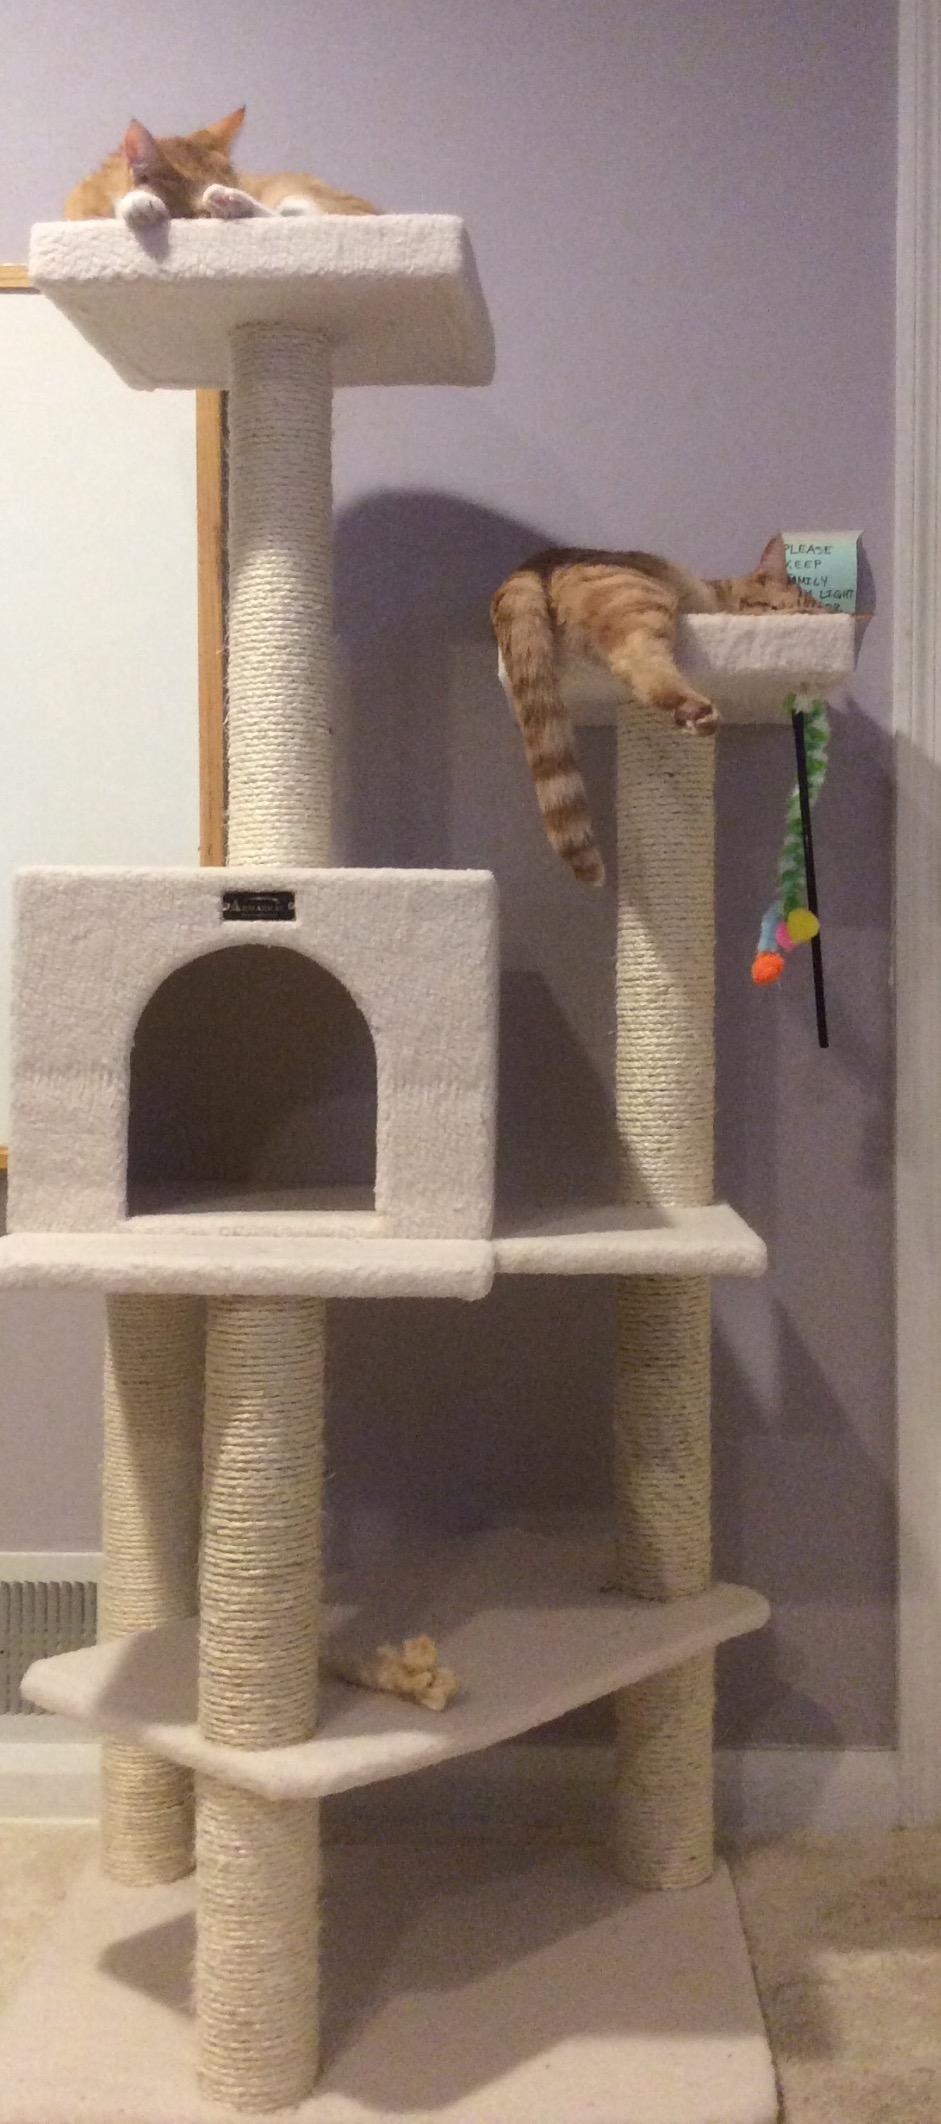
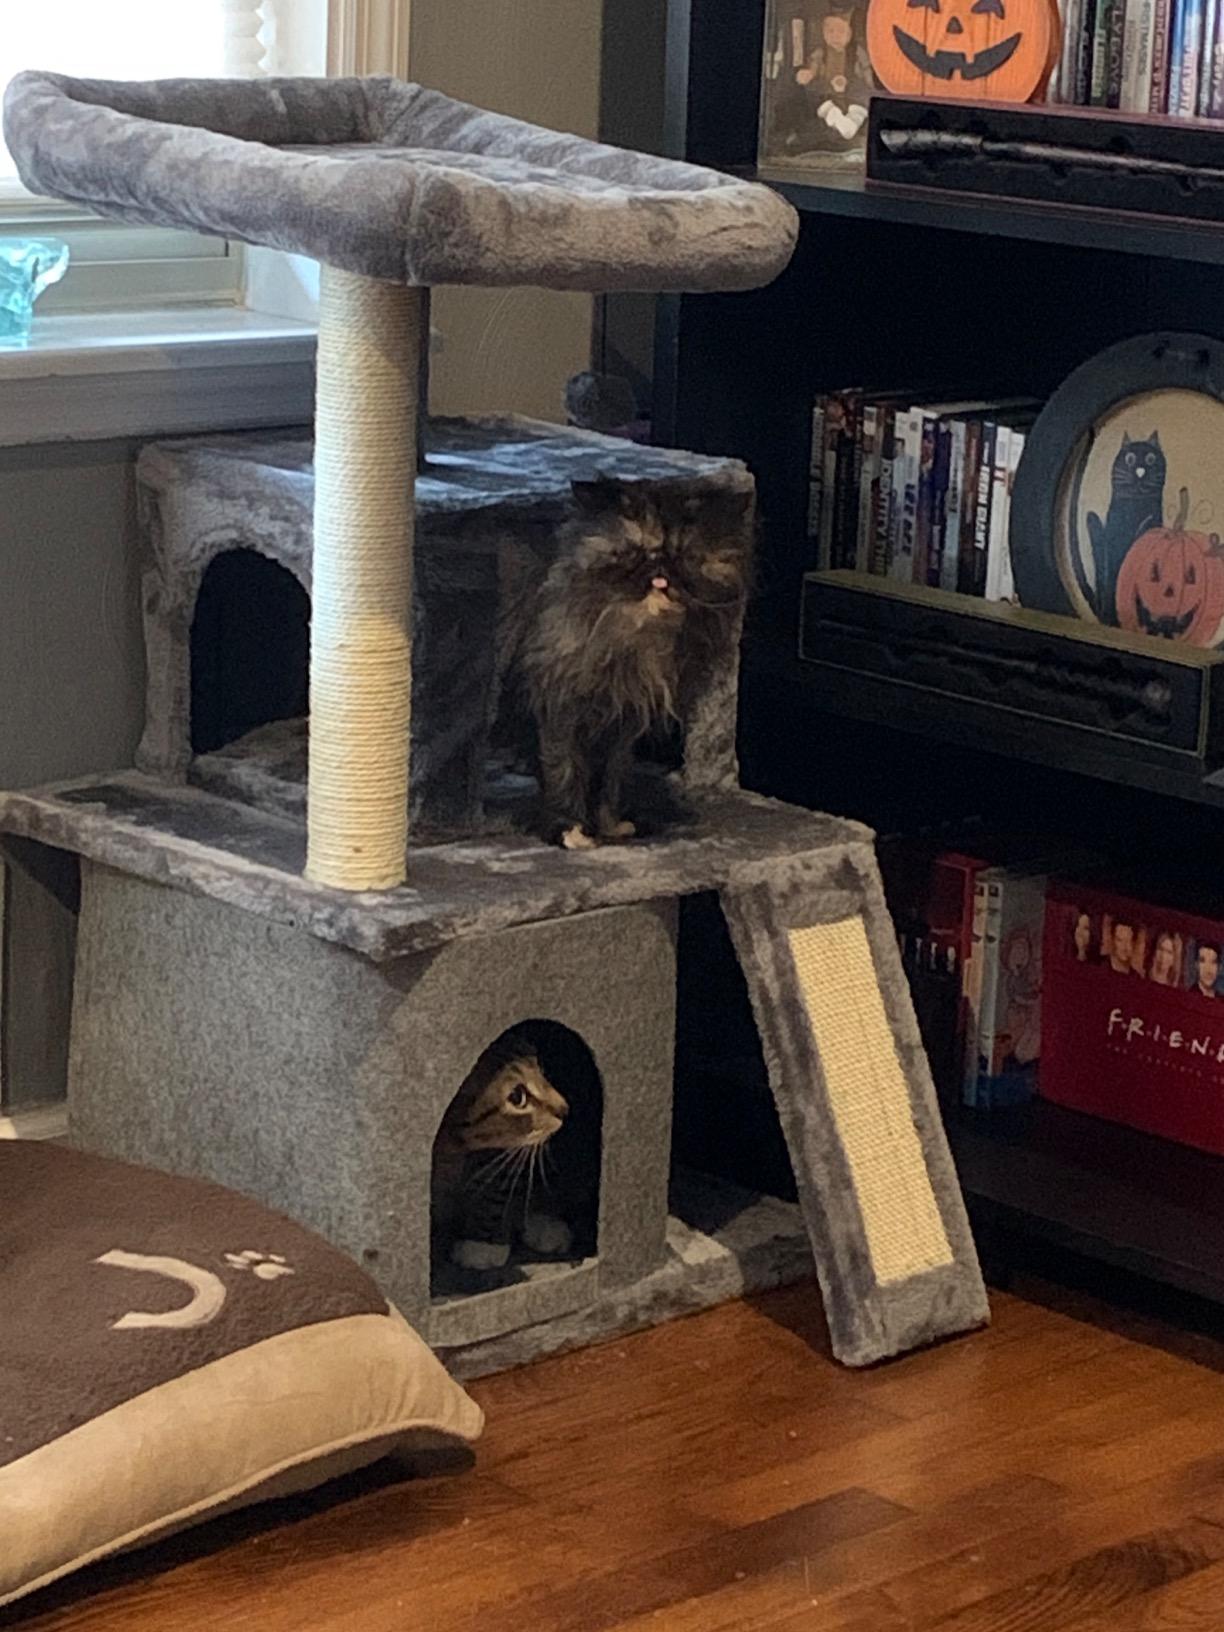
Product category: items_cat tree
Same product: no